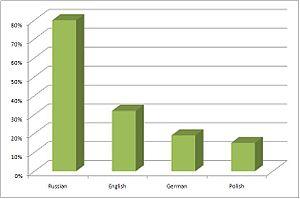
Connaissance de langues étrangères en Lituanie en 2005.